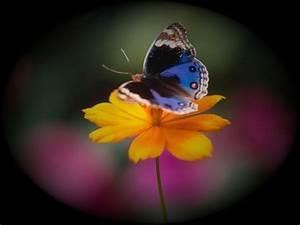
butterfly